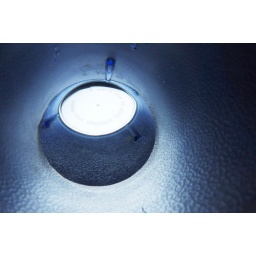
lightboard viewed through plastic cup with water in it